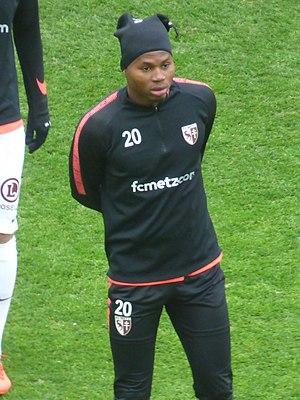
Habib Diallo avant le match RC Lens / FC Metz, comptant pour la vingt-quatrième journée du championnat de France de Ligue 2 2018-2019, le 9 février 2019, au Stade Bollaert-Delelis.
Habibou Mouhamadou Diallo, dit Habib Diallo, né le 18 juin 1995 à Thiès, est un footballeur international sénégalais. Il évolue au poste d'attaquant au FC Metz.